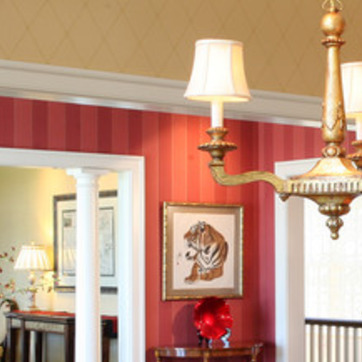
Material: wallpaper